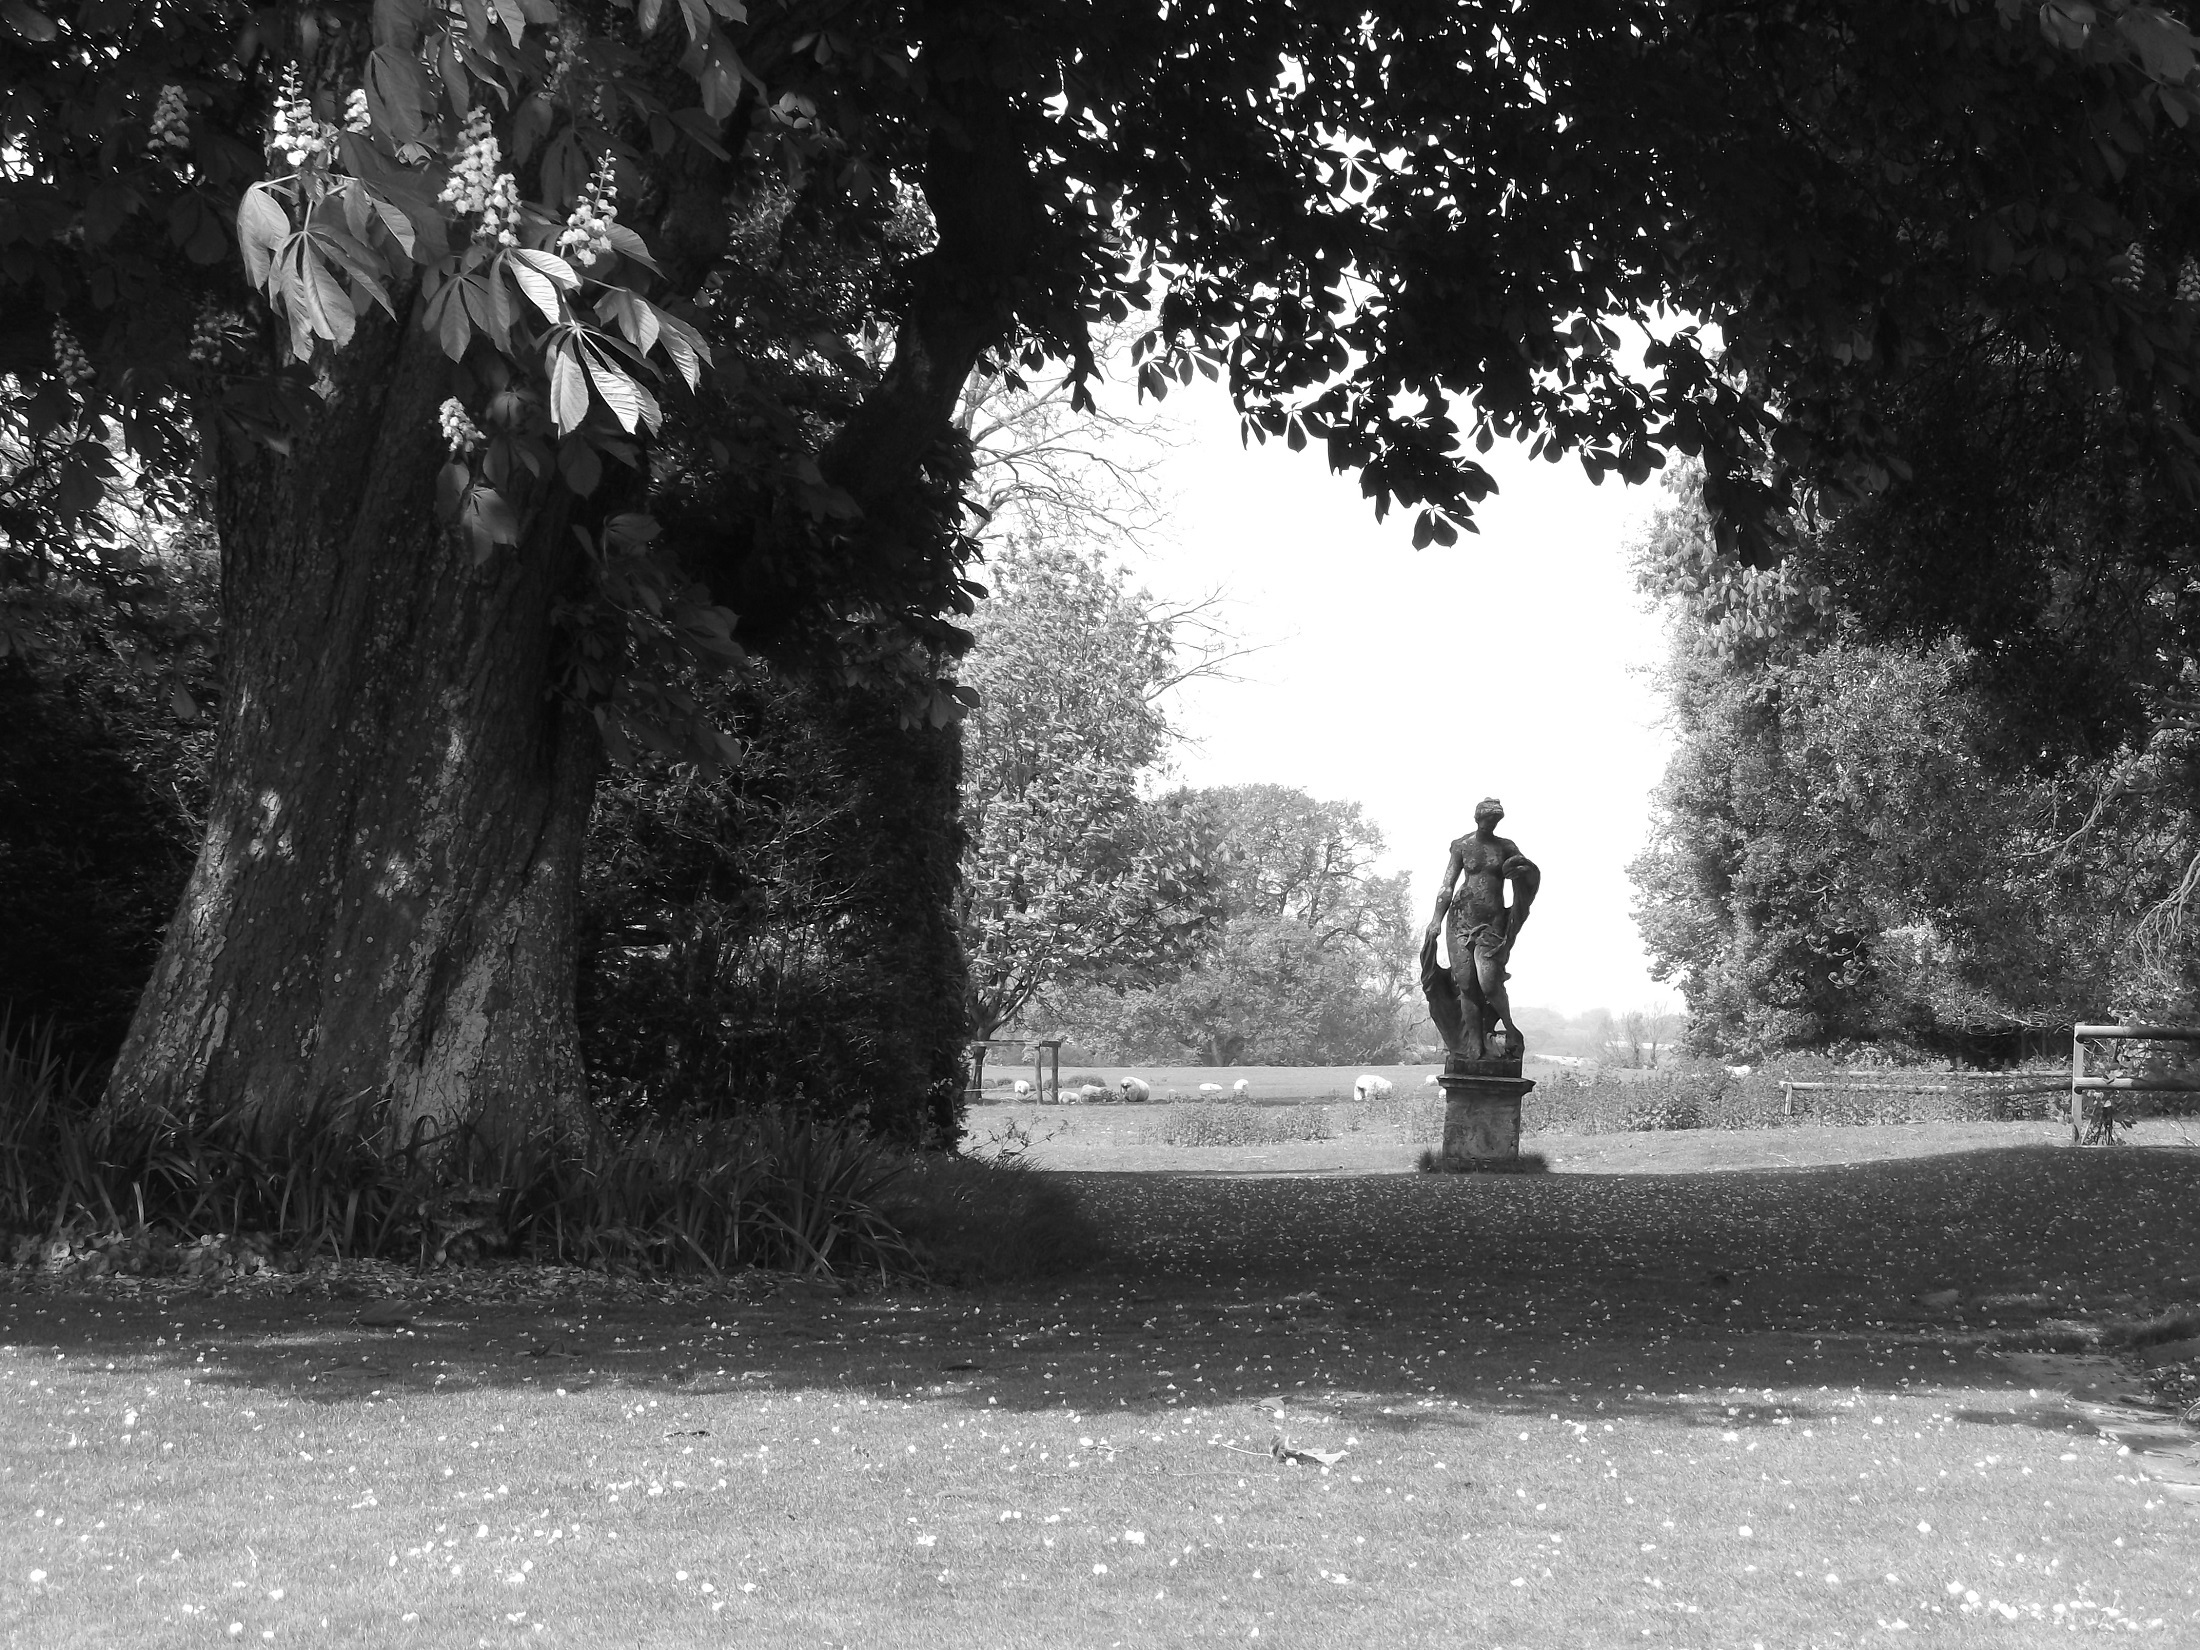
tree, nature, snow, winter, black and white, white, field, photography, sunlight, morning, stone, statue, rural, tranquil, calm, historic, black, garden, monochrome, season, sculpture, outside, art, figure, photograph, culture, simplicity, spirituality, monochrome photography, atmospheric phenomenon, woody plant